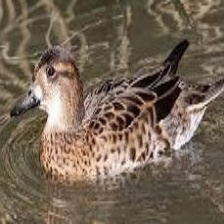
Species: BAIKAL TEAL
Scientific name: ANAS FORMOSA
ImageNet parent category: drake